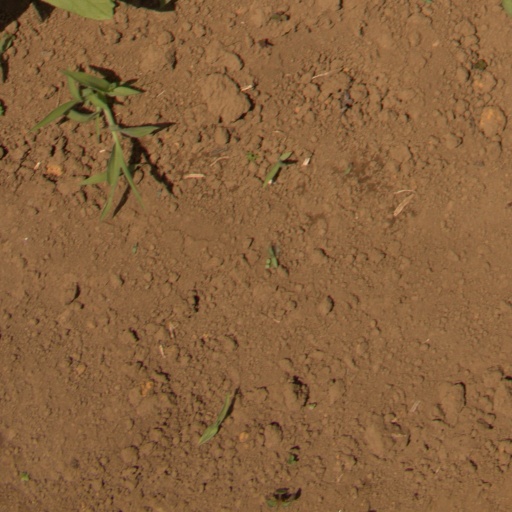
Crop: Jerusalem artichoke